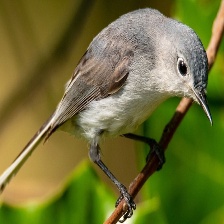
Species: BLUE GRAY GNATCATCHER
Scientific name: POLIOPTILA CAERULEA